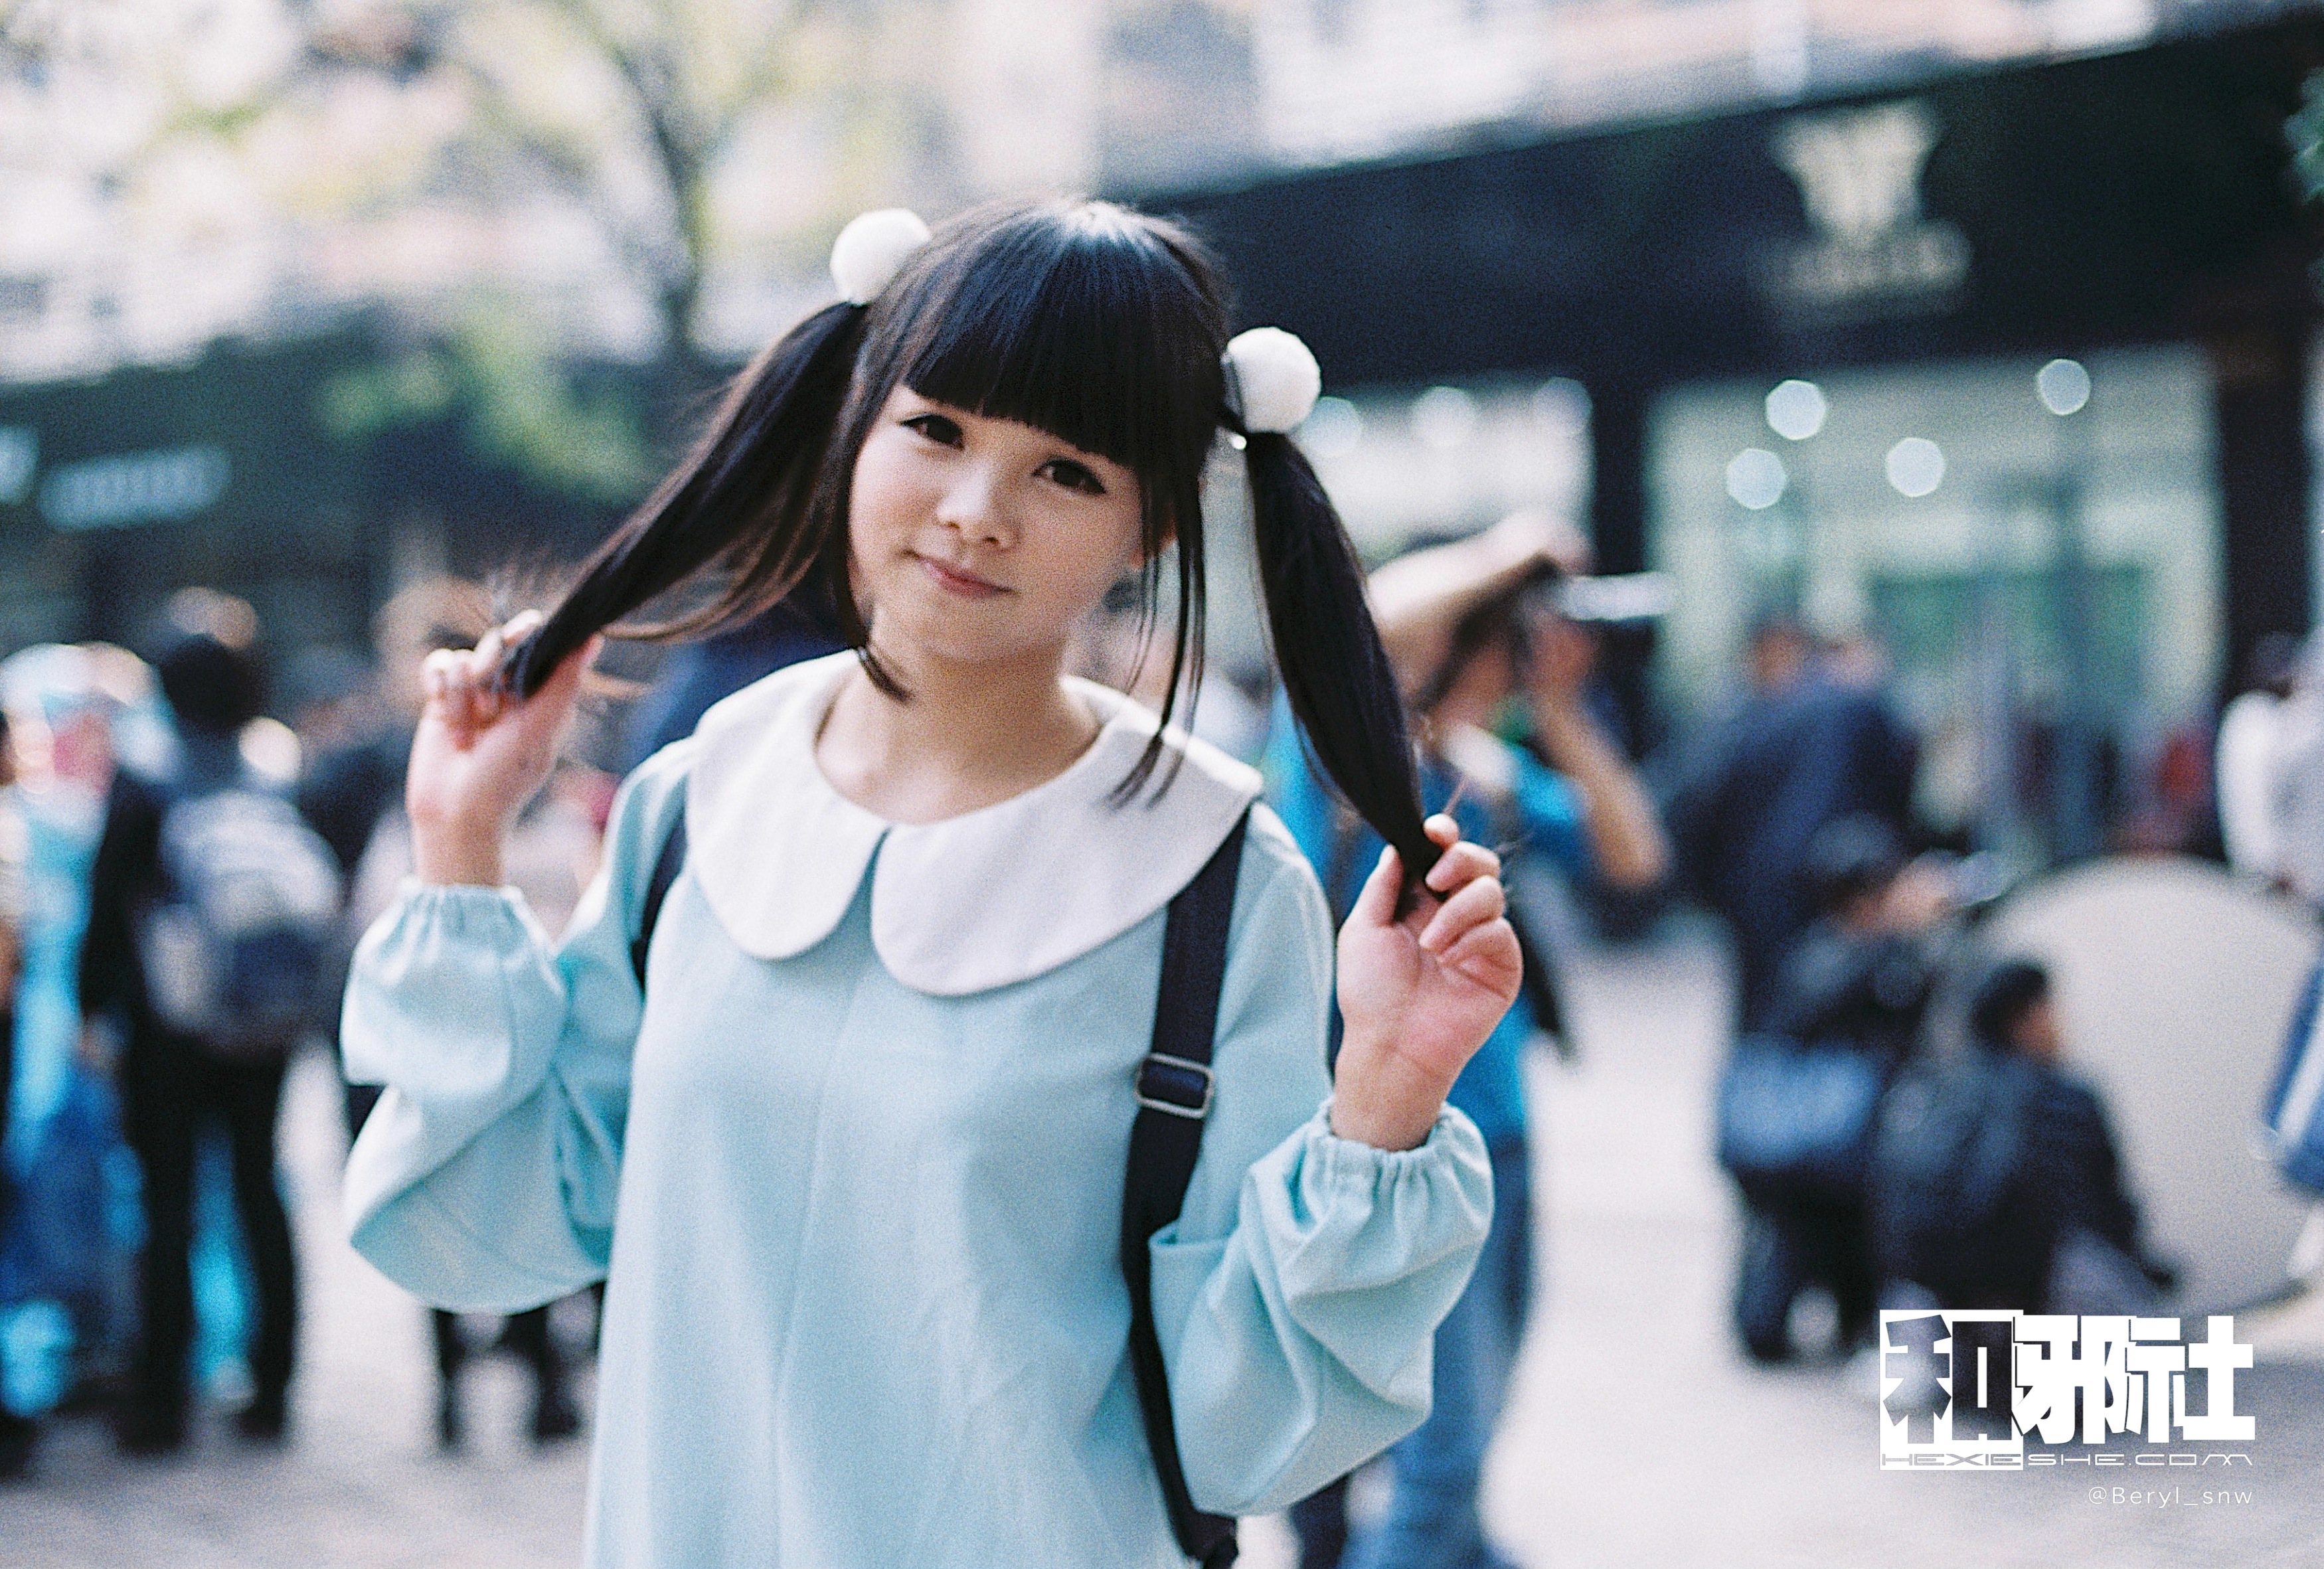
bokeh, girl, play, cute, asian, fujifilm, nikon, clothing, outdoors, cosplay, 50mm, f14, japanese, canton, nikkor, costume, anime, comic, comiccon, f3, superia, 200, ai